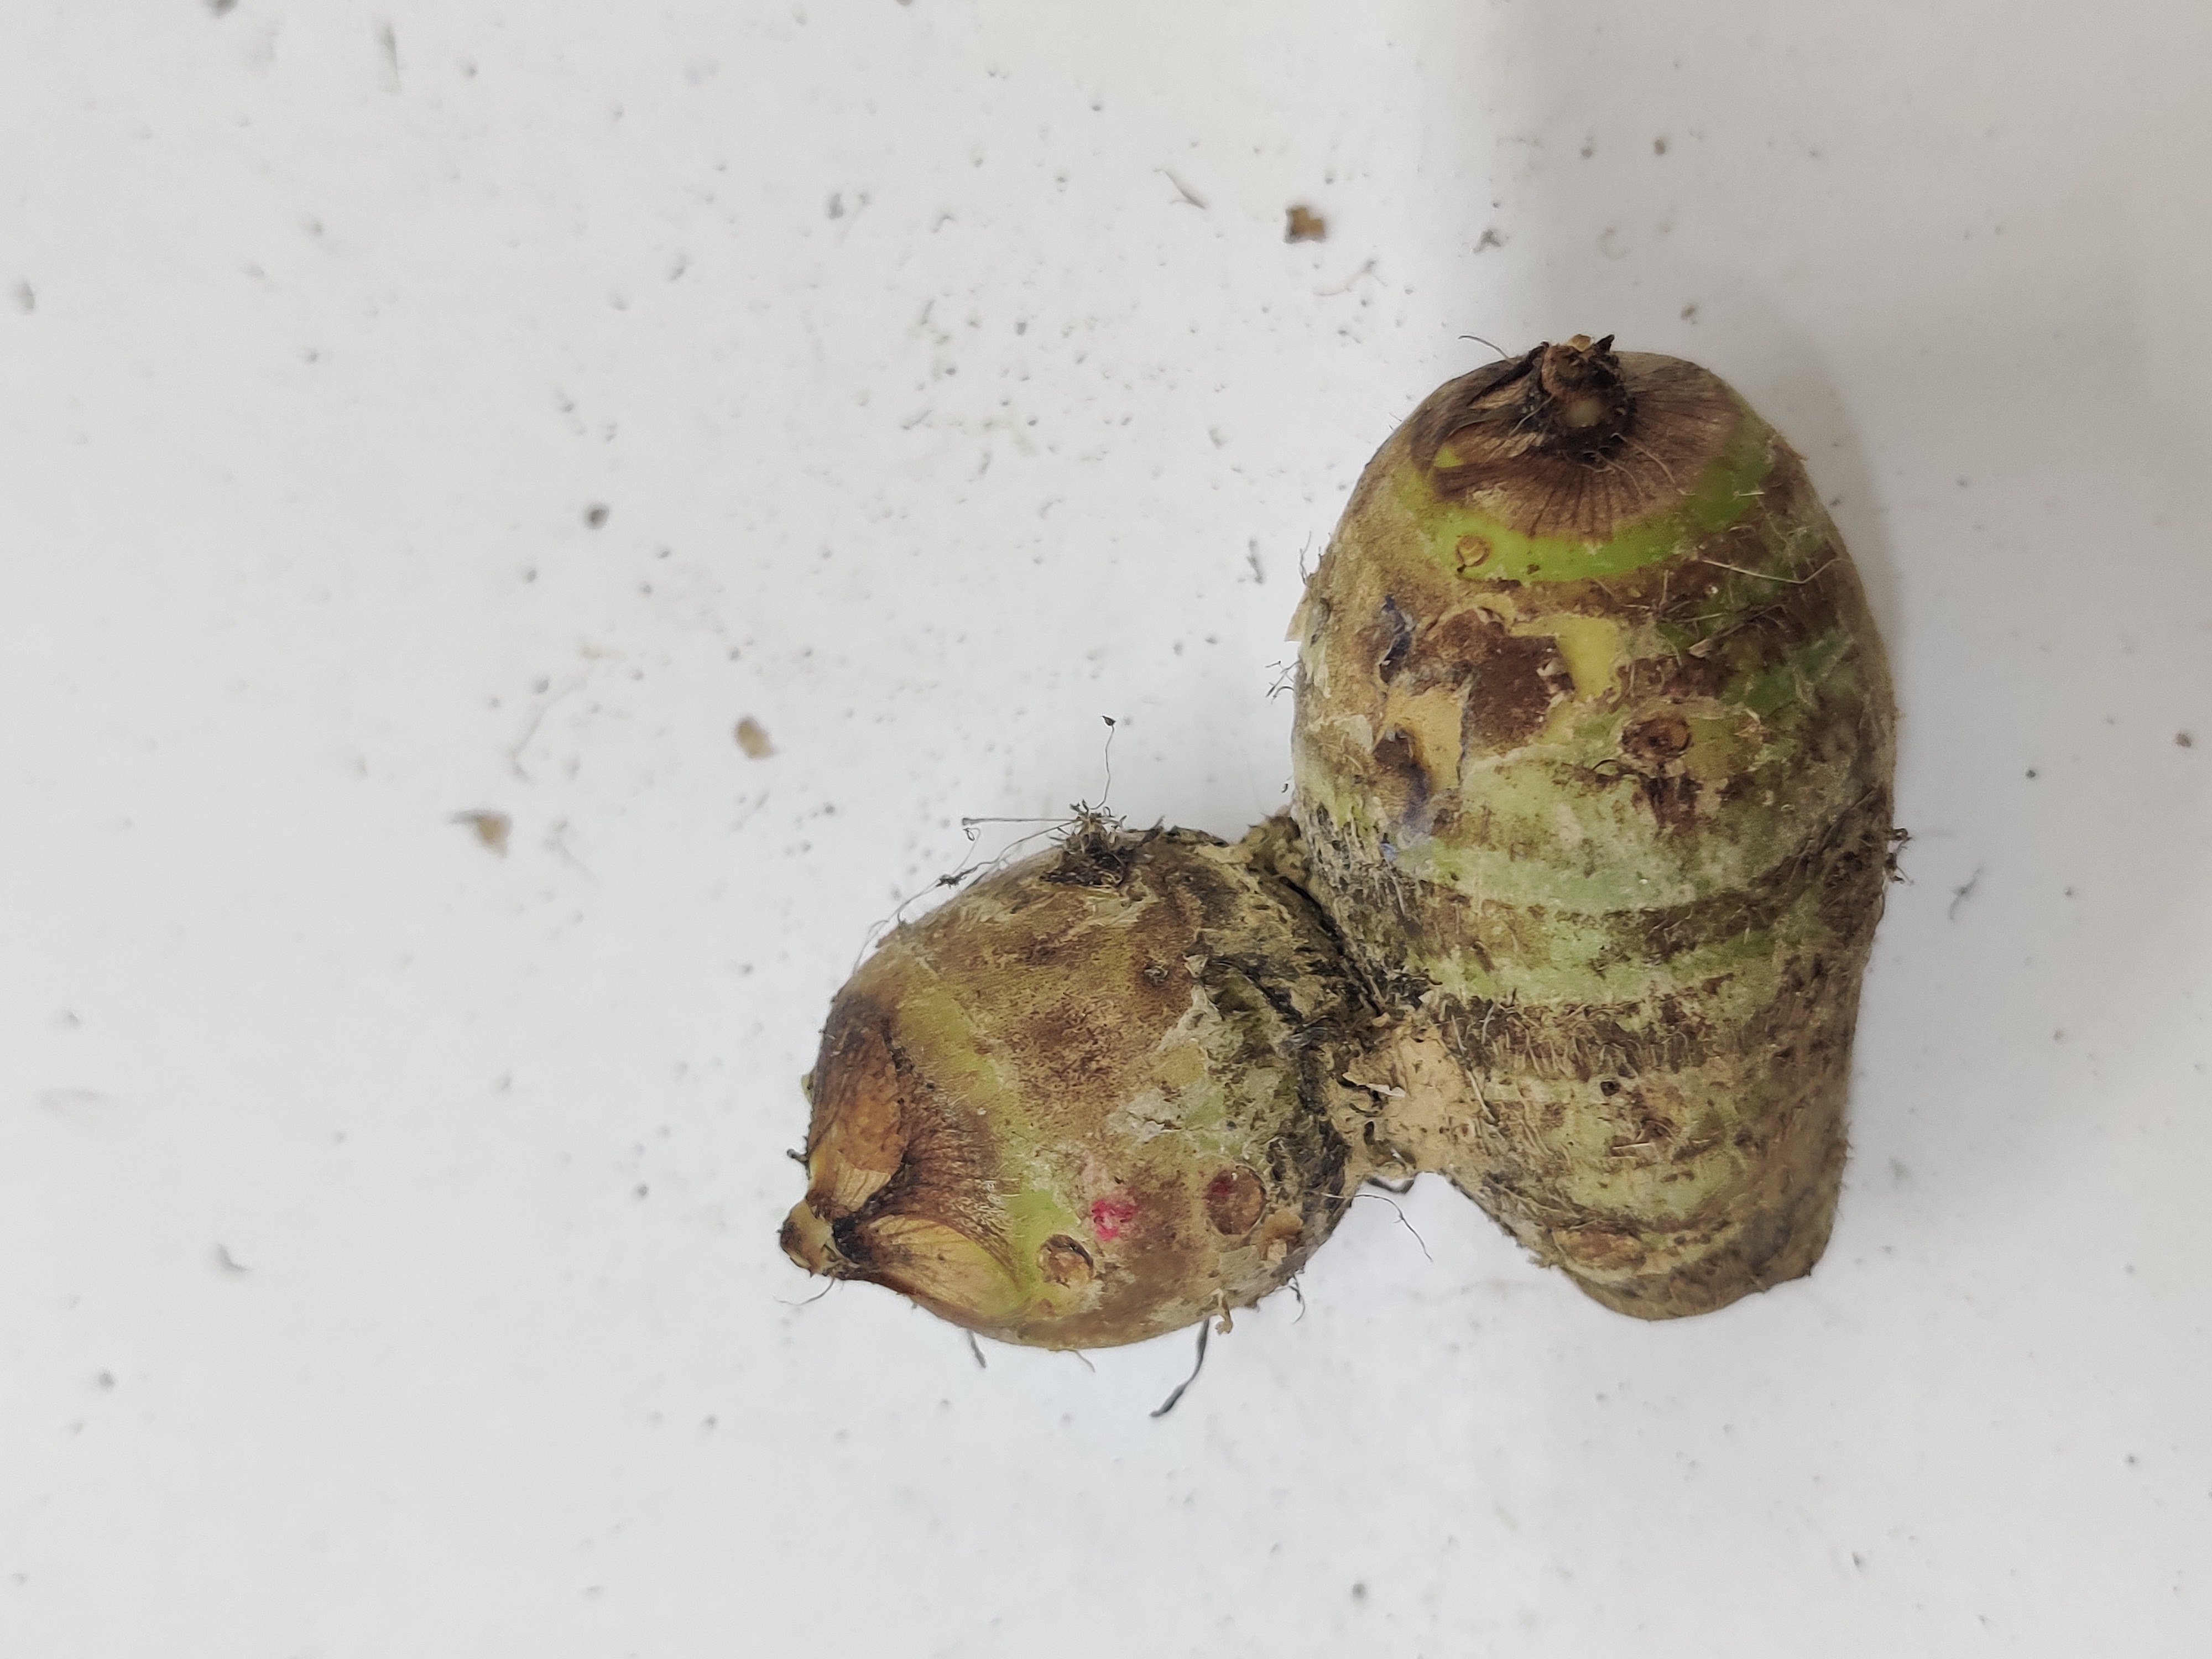
Crop: Taro root
Condition: Severely Damaged